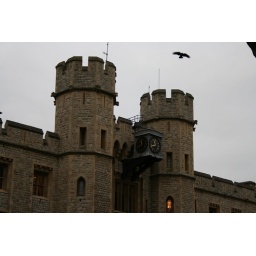
Raven flying over the tower